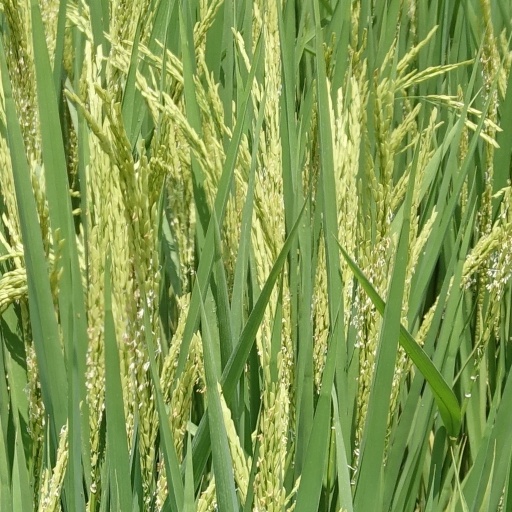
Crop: rice